List of birds of Australia

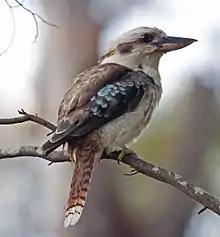
Laughing kookaburra

Threskiornithidae is a family of large terrestrial and wading birds which includes the ibises and spoonbills. They have long, broad wings with 11 primary and about 20 secondary feathers. They are strong fliers and despite their size and weight, very capable soarers.